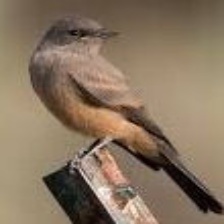
Species: SAYS PHOEBE
Scientific name: SAYORNIS SAYA